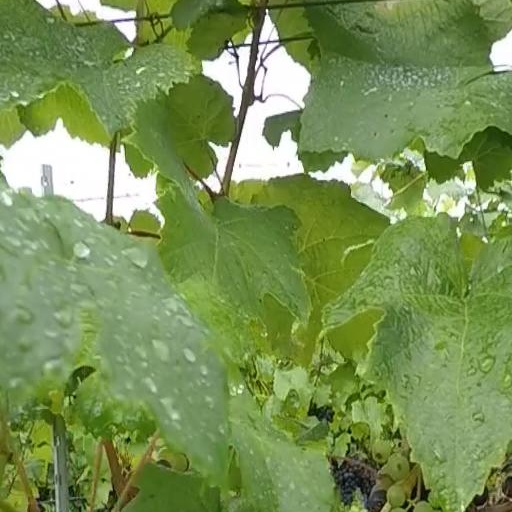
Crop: grape